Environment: real
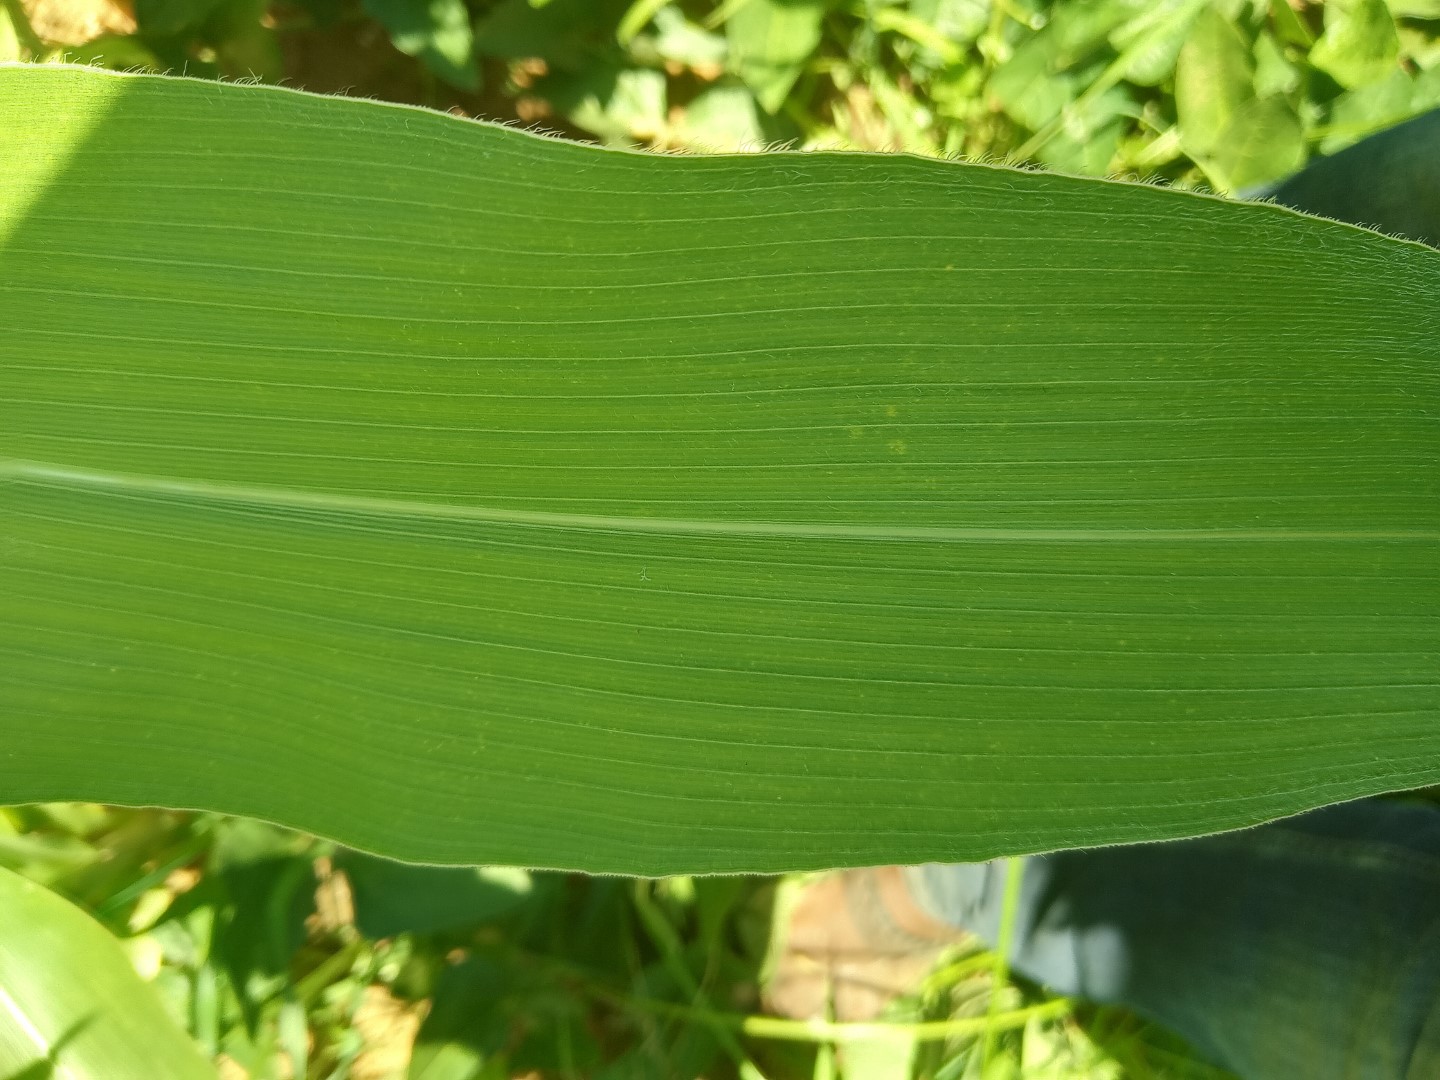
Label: healthy